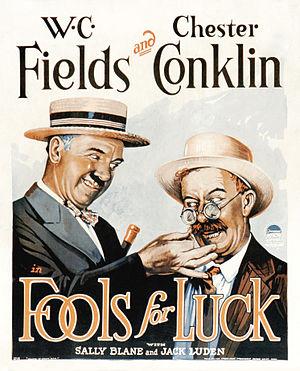
Ce bon monsieur Hunter est un film américain réalisé par Charles Reisner, sorti en 1928.